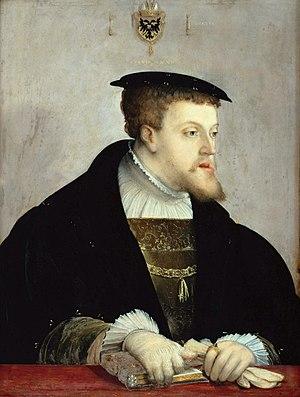
Ambroise van Engelen fut le 28ᵉ abbé de Parc, de septembre 1515 à sa mort, le 16 mars 1543, Parc étant une abbaye prémontrée située dans le Brabant flamand, en Belgique, près de Louvain, fondée en 1129 et toujours en activité. Du temps de cet abbé, 28 religieux furent acceptés à l'abbaye. Sa devise fut : « Ne quid nimis ».
Le sac de Rome est un événement militaire qui s'est produit le 6 mai 1527. Il est l'œuvre de troupes espagnoles, italiennes, ainsi que de lansquenets luthériens au service de l'empereur Charles Quint, commandées par Charles III de Bourbon. C'est un épisode de la septième guerre d'Italie.
Charles de Habsbourg, dit Charles Quint ou Charles V, né le 24 février 1500 à Gand en Flandre et mort le 21 septembre 1558 au monastère de Yuste, est un prince de la maison de Habsbourg, fils de Philippe le Beau et de Jeanne la Folle. Il hérite notamment de l'Espagne et de son empire colonial, des dix-sept provinces des Pays-Bas, du royaume de Naples et des possessions habsbourgeoises ; élu empereur des Romains en 1519, il est le monarque le plus puissant de la première moitié du XVIᵉ siècle.
La réforme protestante, également appelée « la Réforme », amorcée au XVIᵉ siècle, est une volonté d'un retour aux sources du christianisme et aussi, par extension, un besoin de considérer la religion et la vie sociale d'une autre manière. Elle reflète l'angoisse des âmes, par la question du salut, centrale dans la réflexion des réformateurs, qui dénoncent la corruption de toute la société engendrée par le commerce des indulgences. Les réformateurs profitent de l'essor de l'imprimerie pour faire circuler la Bible en langues vernaculaires, et montrent qu'elle ne fait mention ni des saints, ni du culte de la Vierge, ni du purgatoire. La référence à la Bible comme norme est néanmoins une des principales motivations des réformateurs. Ce principe, Sola scriptura, les guidera.